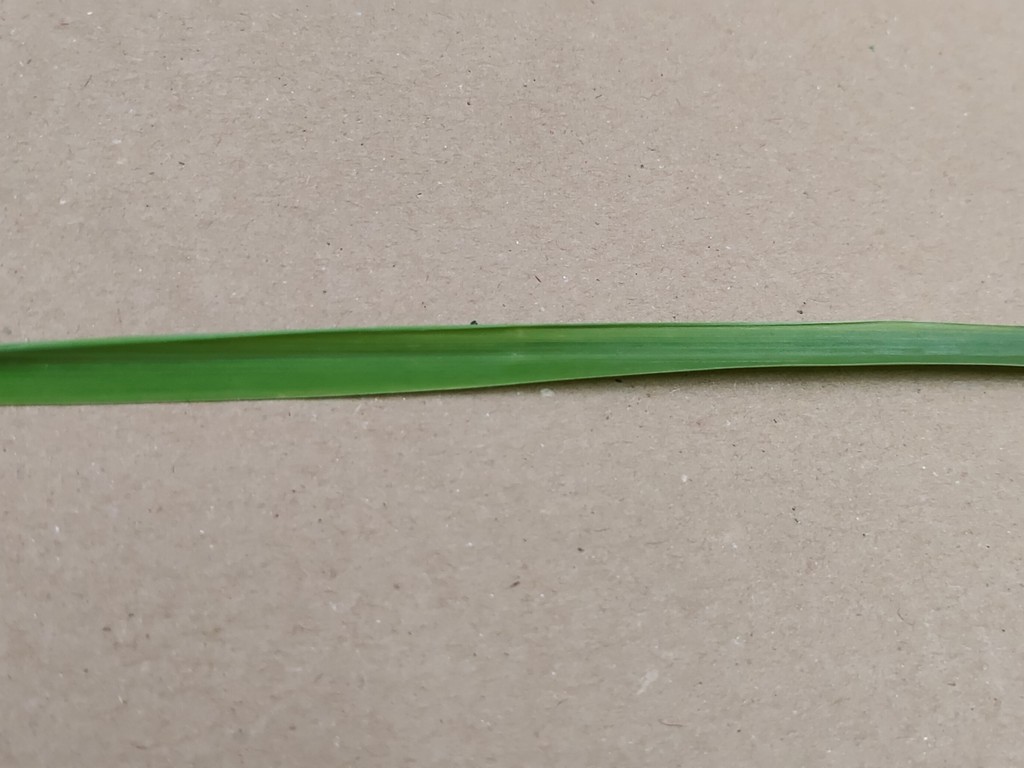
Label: Healthy